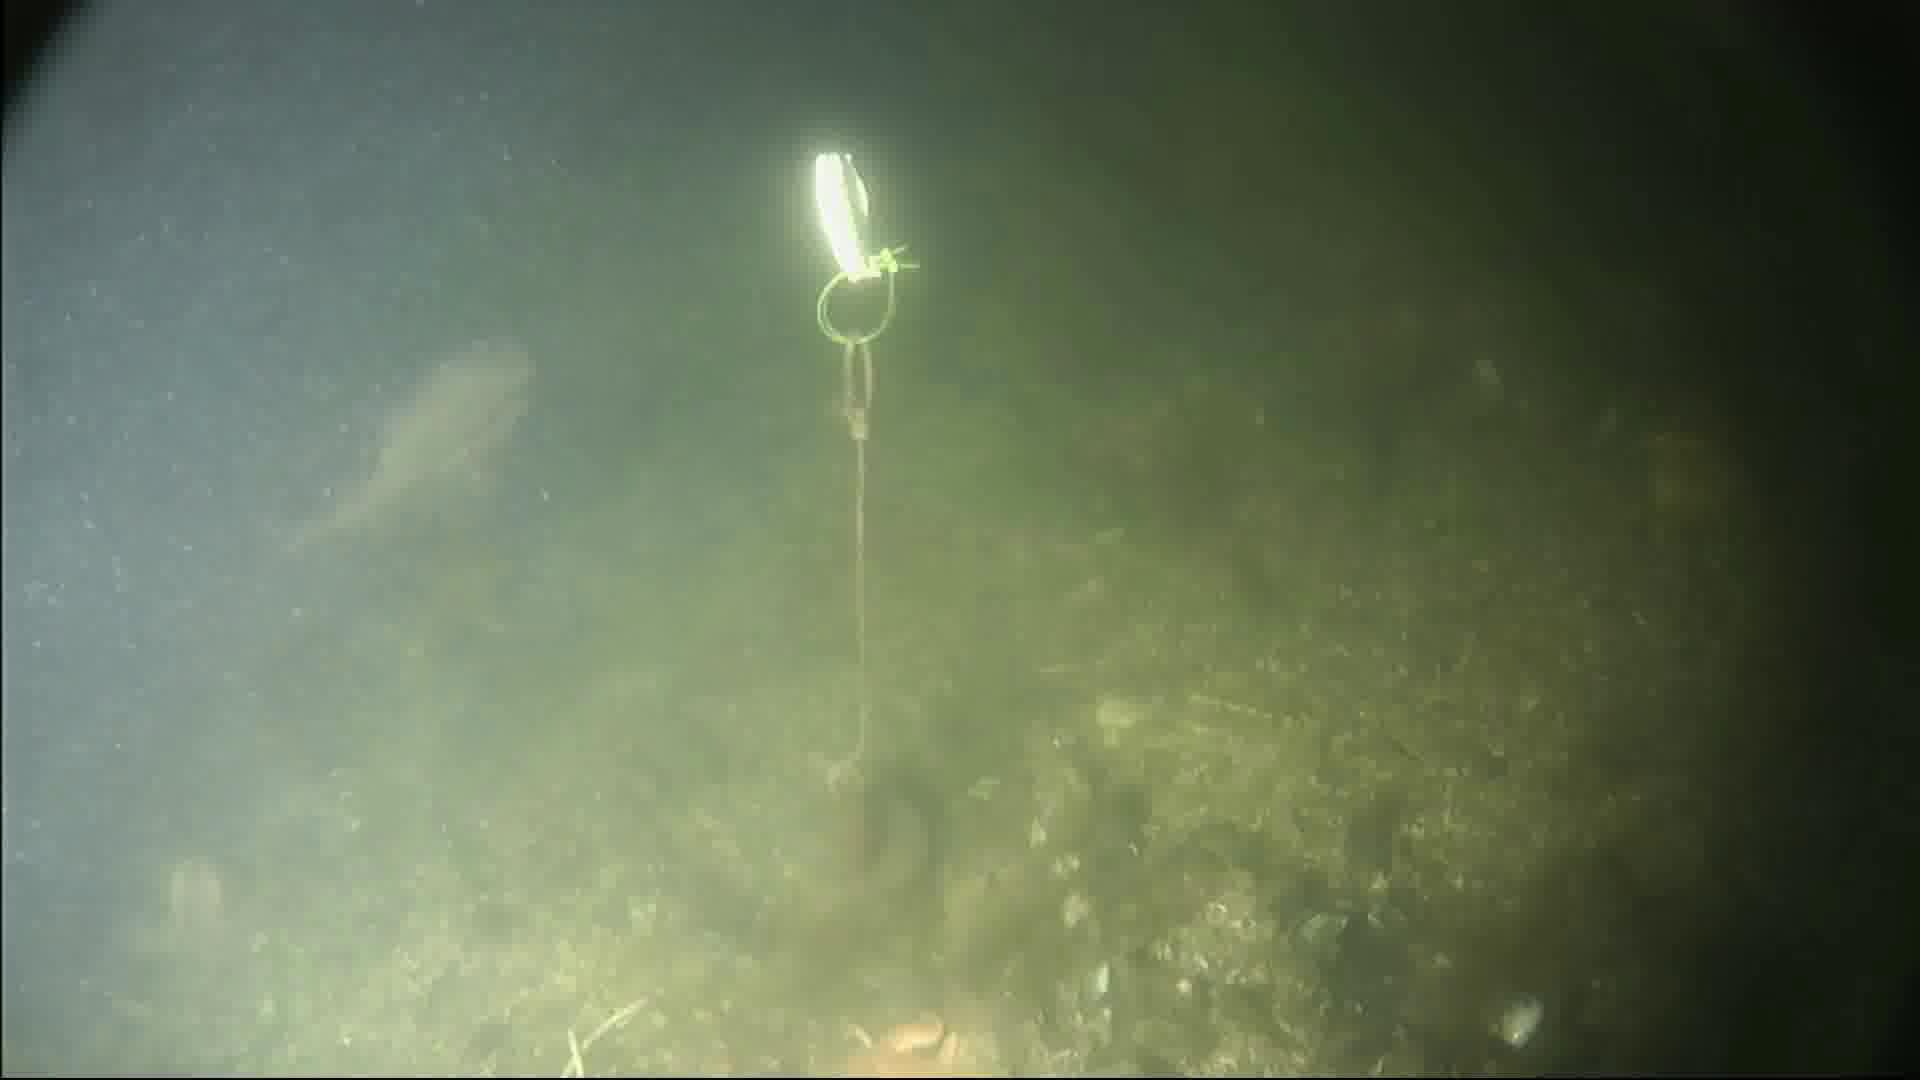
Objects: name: fish
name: crab
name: starfish